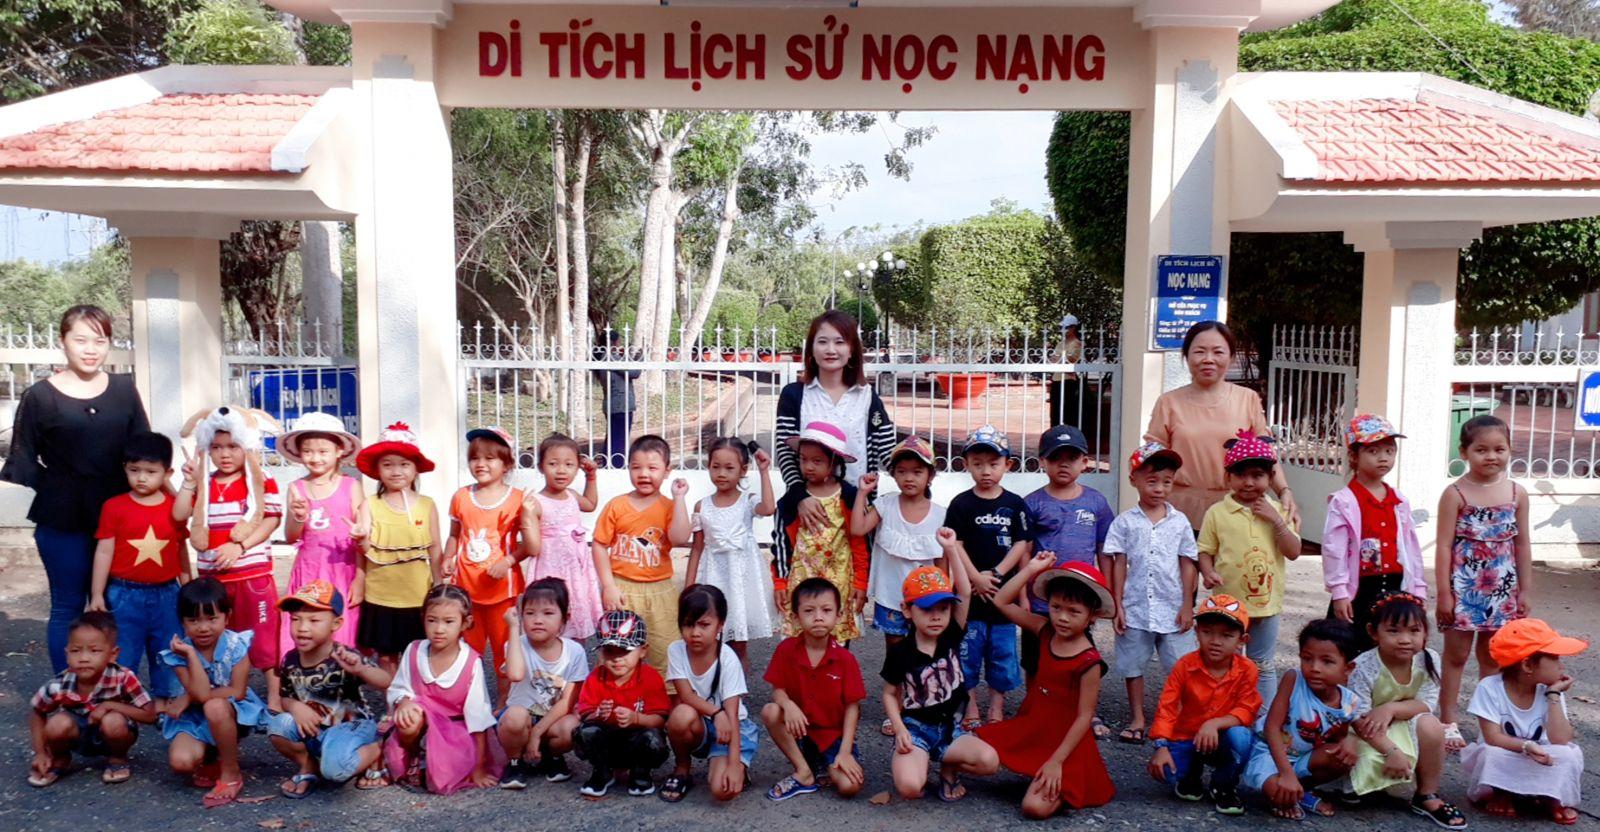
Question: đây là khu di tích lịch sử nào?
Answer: khu di tích lịch sử nọc nạng